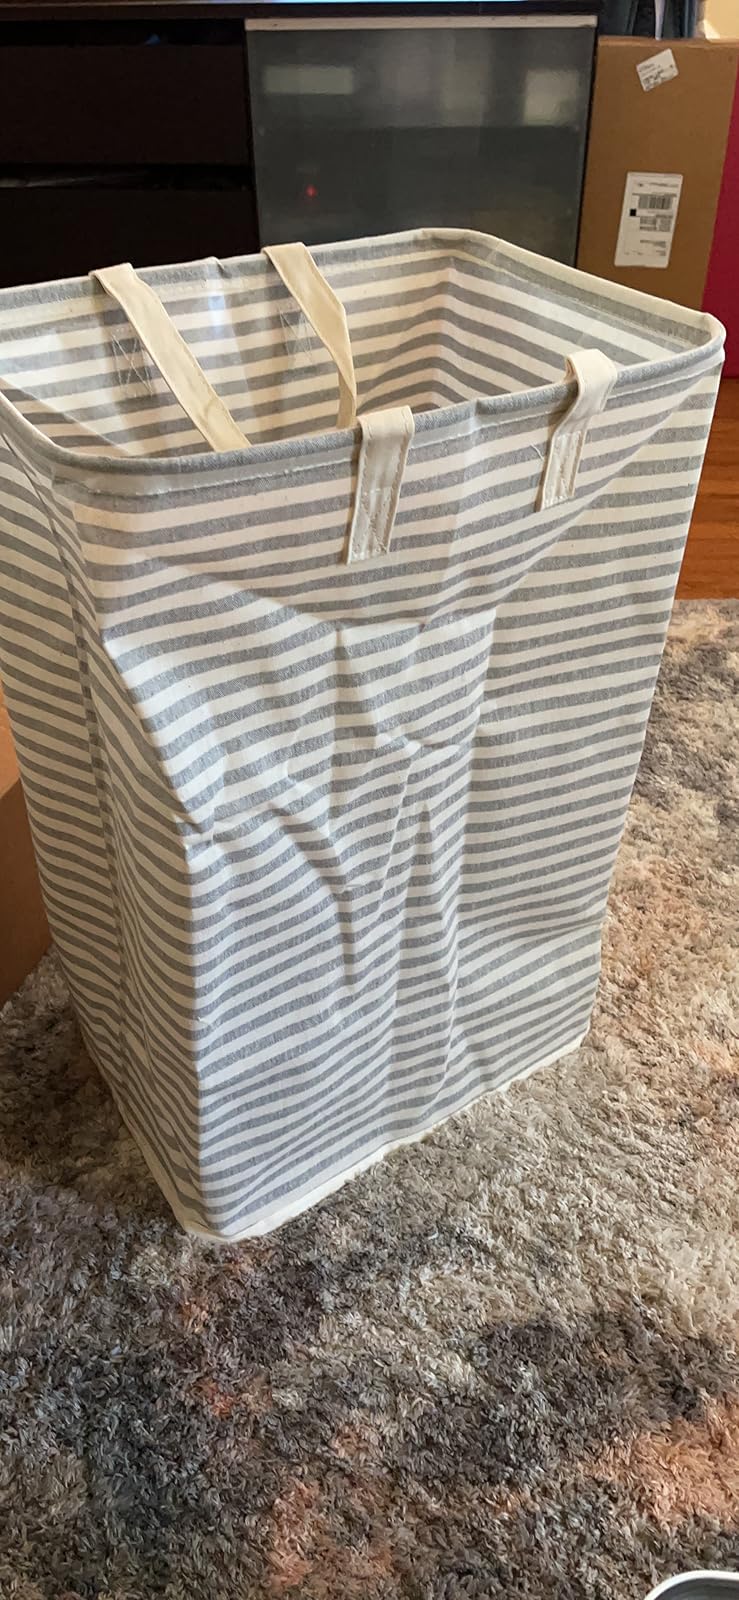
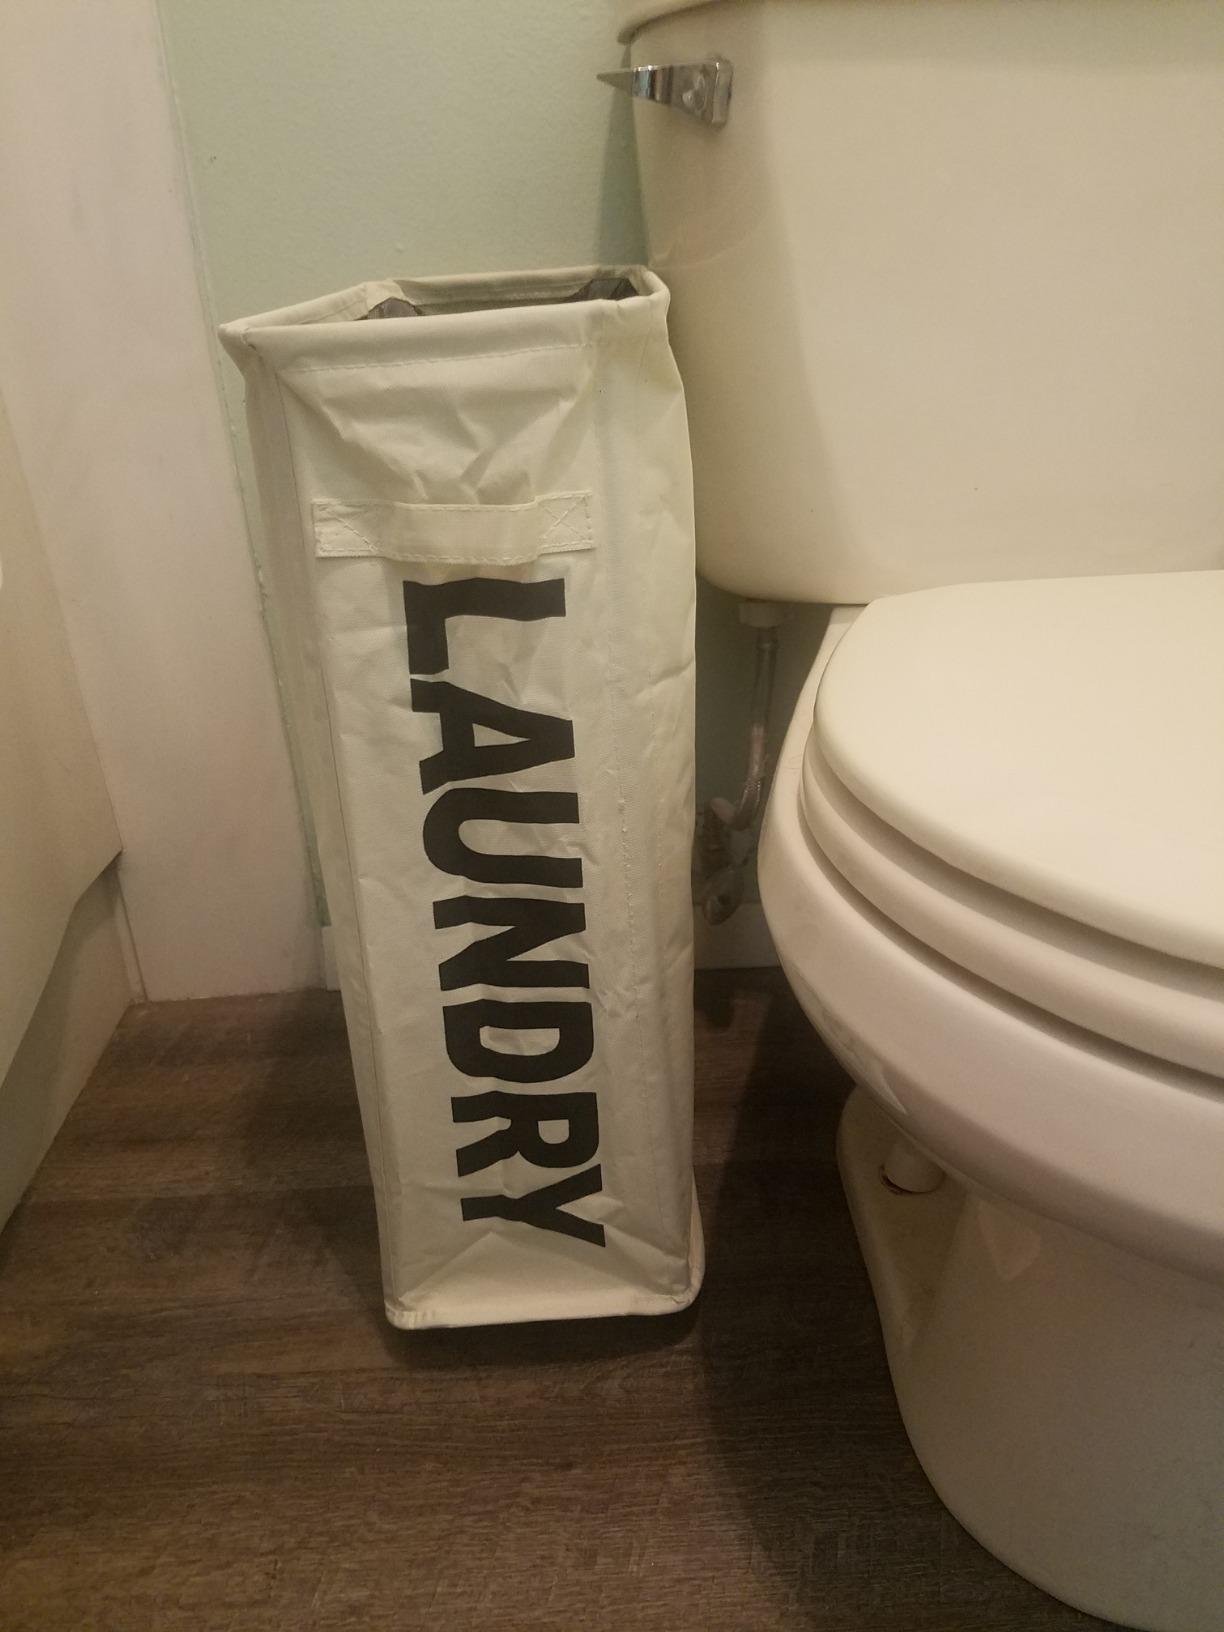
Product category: items_hamper
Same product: no